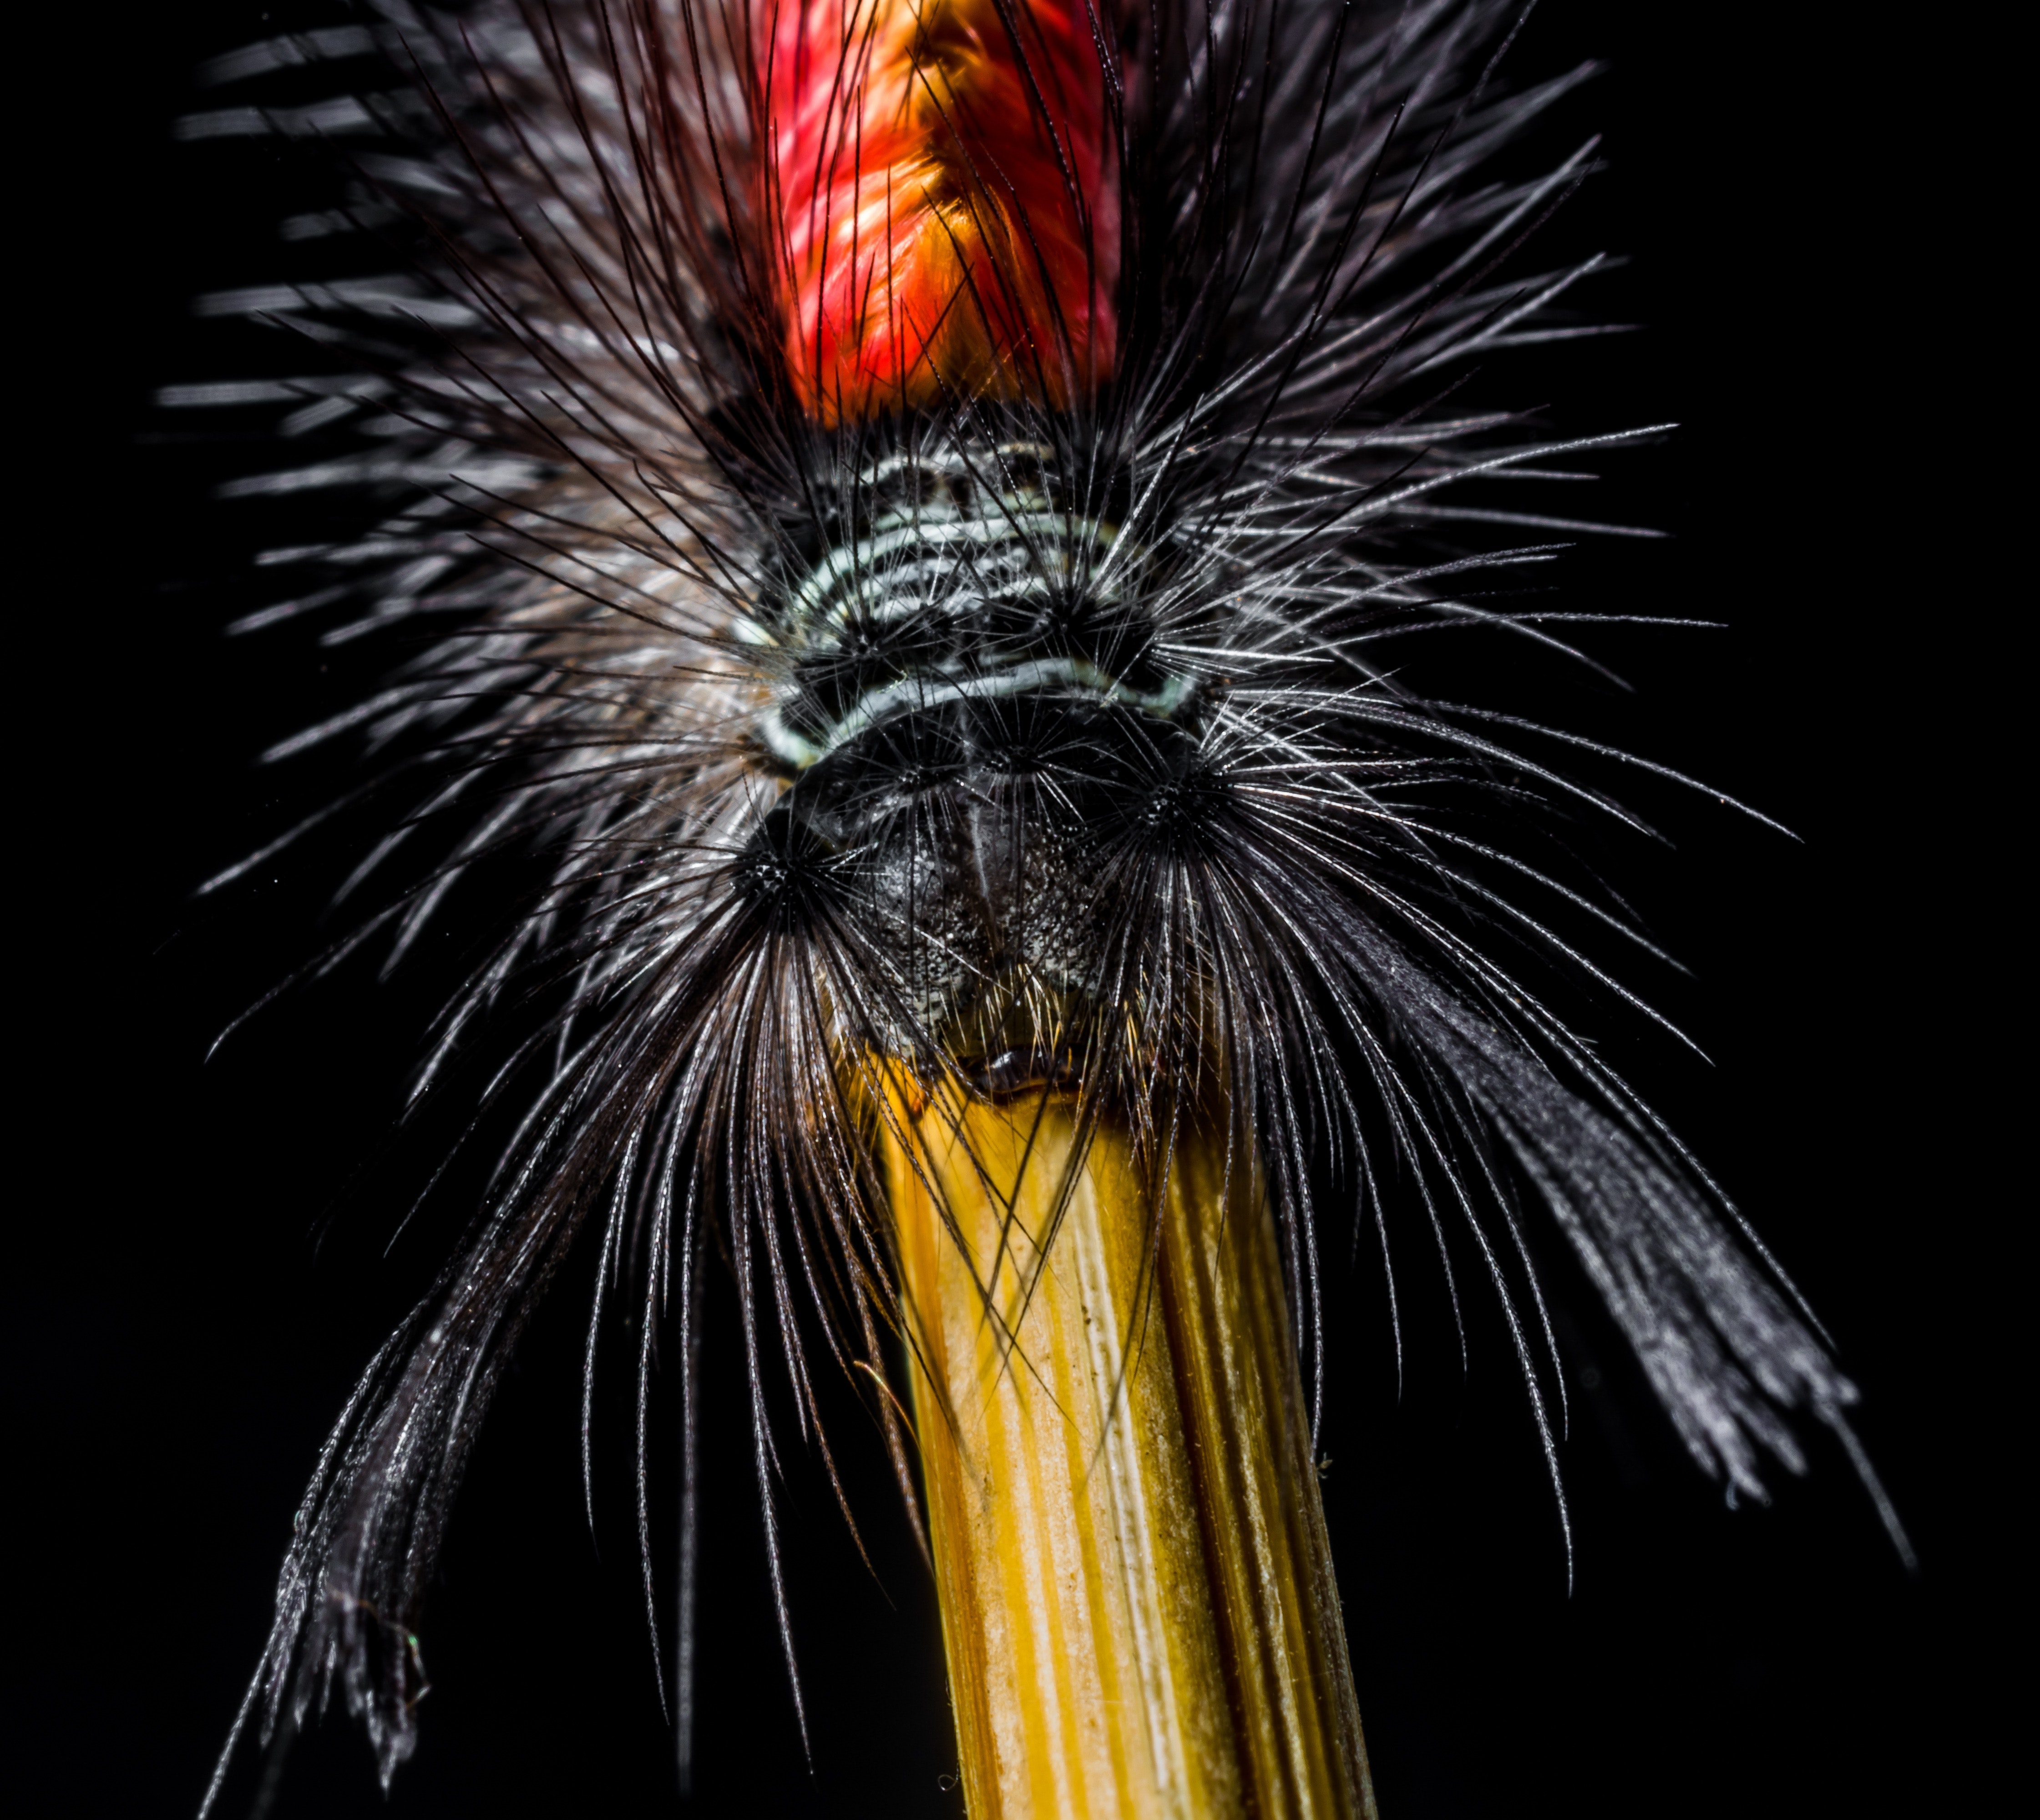
close up, macro photography, organism, stock photography, darkness, photography, plant, fireworks